Bartlett Hall

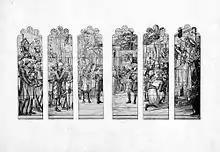
This drawing by Frederic Clay Bartlett was utilized by Edward Peck Sperry while creating the Frank Dickinson Bartlett Memorial Window.

Upon its completion, the gymnasium contained a mural within the front entrance hall created by Frederic Clay Bartlett, brother of Frank. The mural depicts "Athletic Games in the Middle Ages" with the participants dressed in appropriate attire. The gym also included the "Bartlett Memorial Window", presented to the university by William Gold Hibbard. The stained-glass was taken from Walter Scott's "Ivanhoe" and represents Rowena crowning Ivanhoe at the close of the second day's tournament at Ashby de la Zouch. The window was designed and drawn by Edward P. Sperry, a close friend of Frederic Bartlett as well an associate of Louis Comfort Tiffany. Over 15,000 pieces of glass were used in the construction of the window. The window was placed above the main entrance of the gymnasium, facing Lexington Avenue.